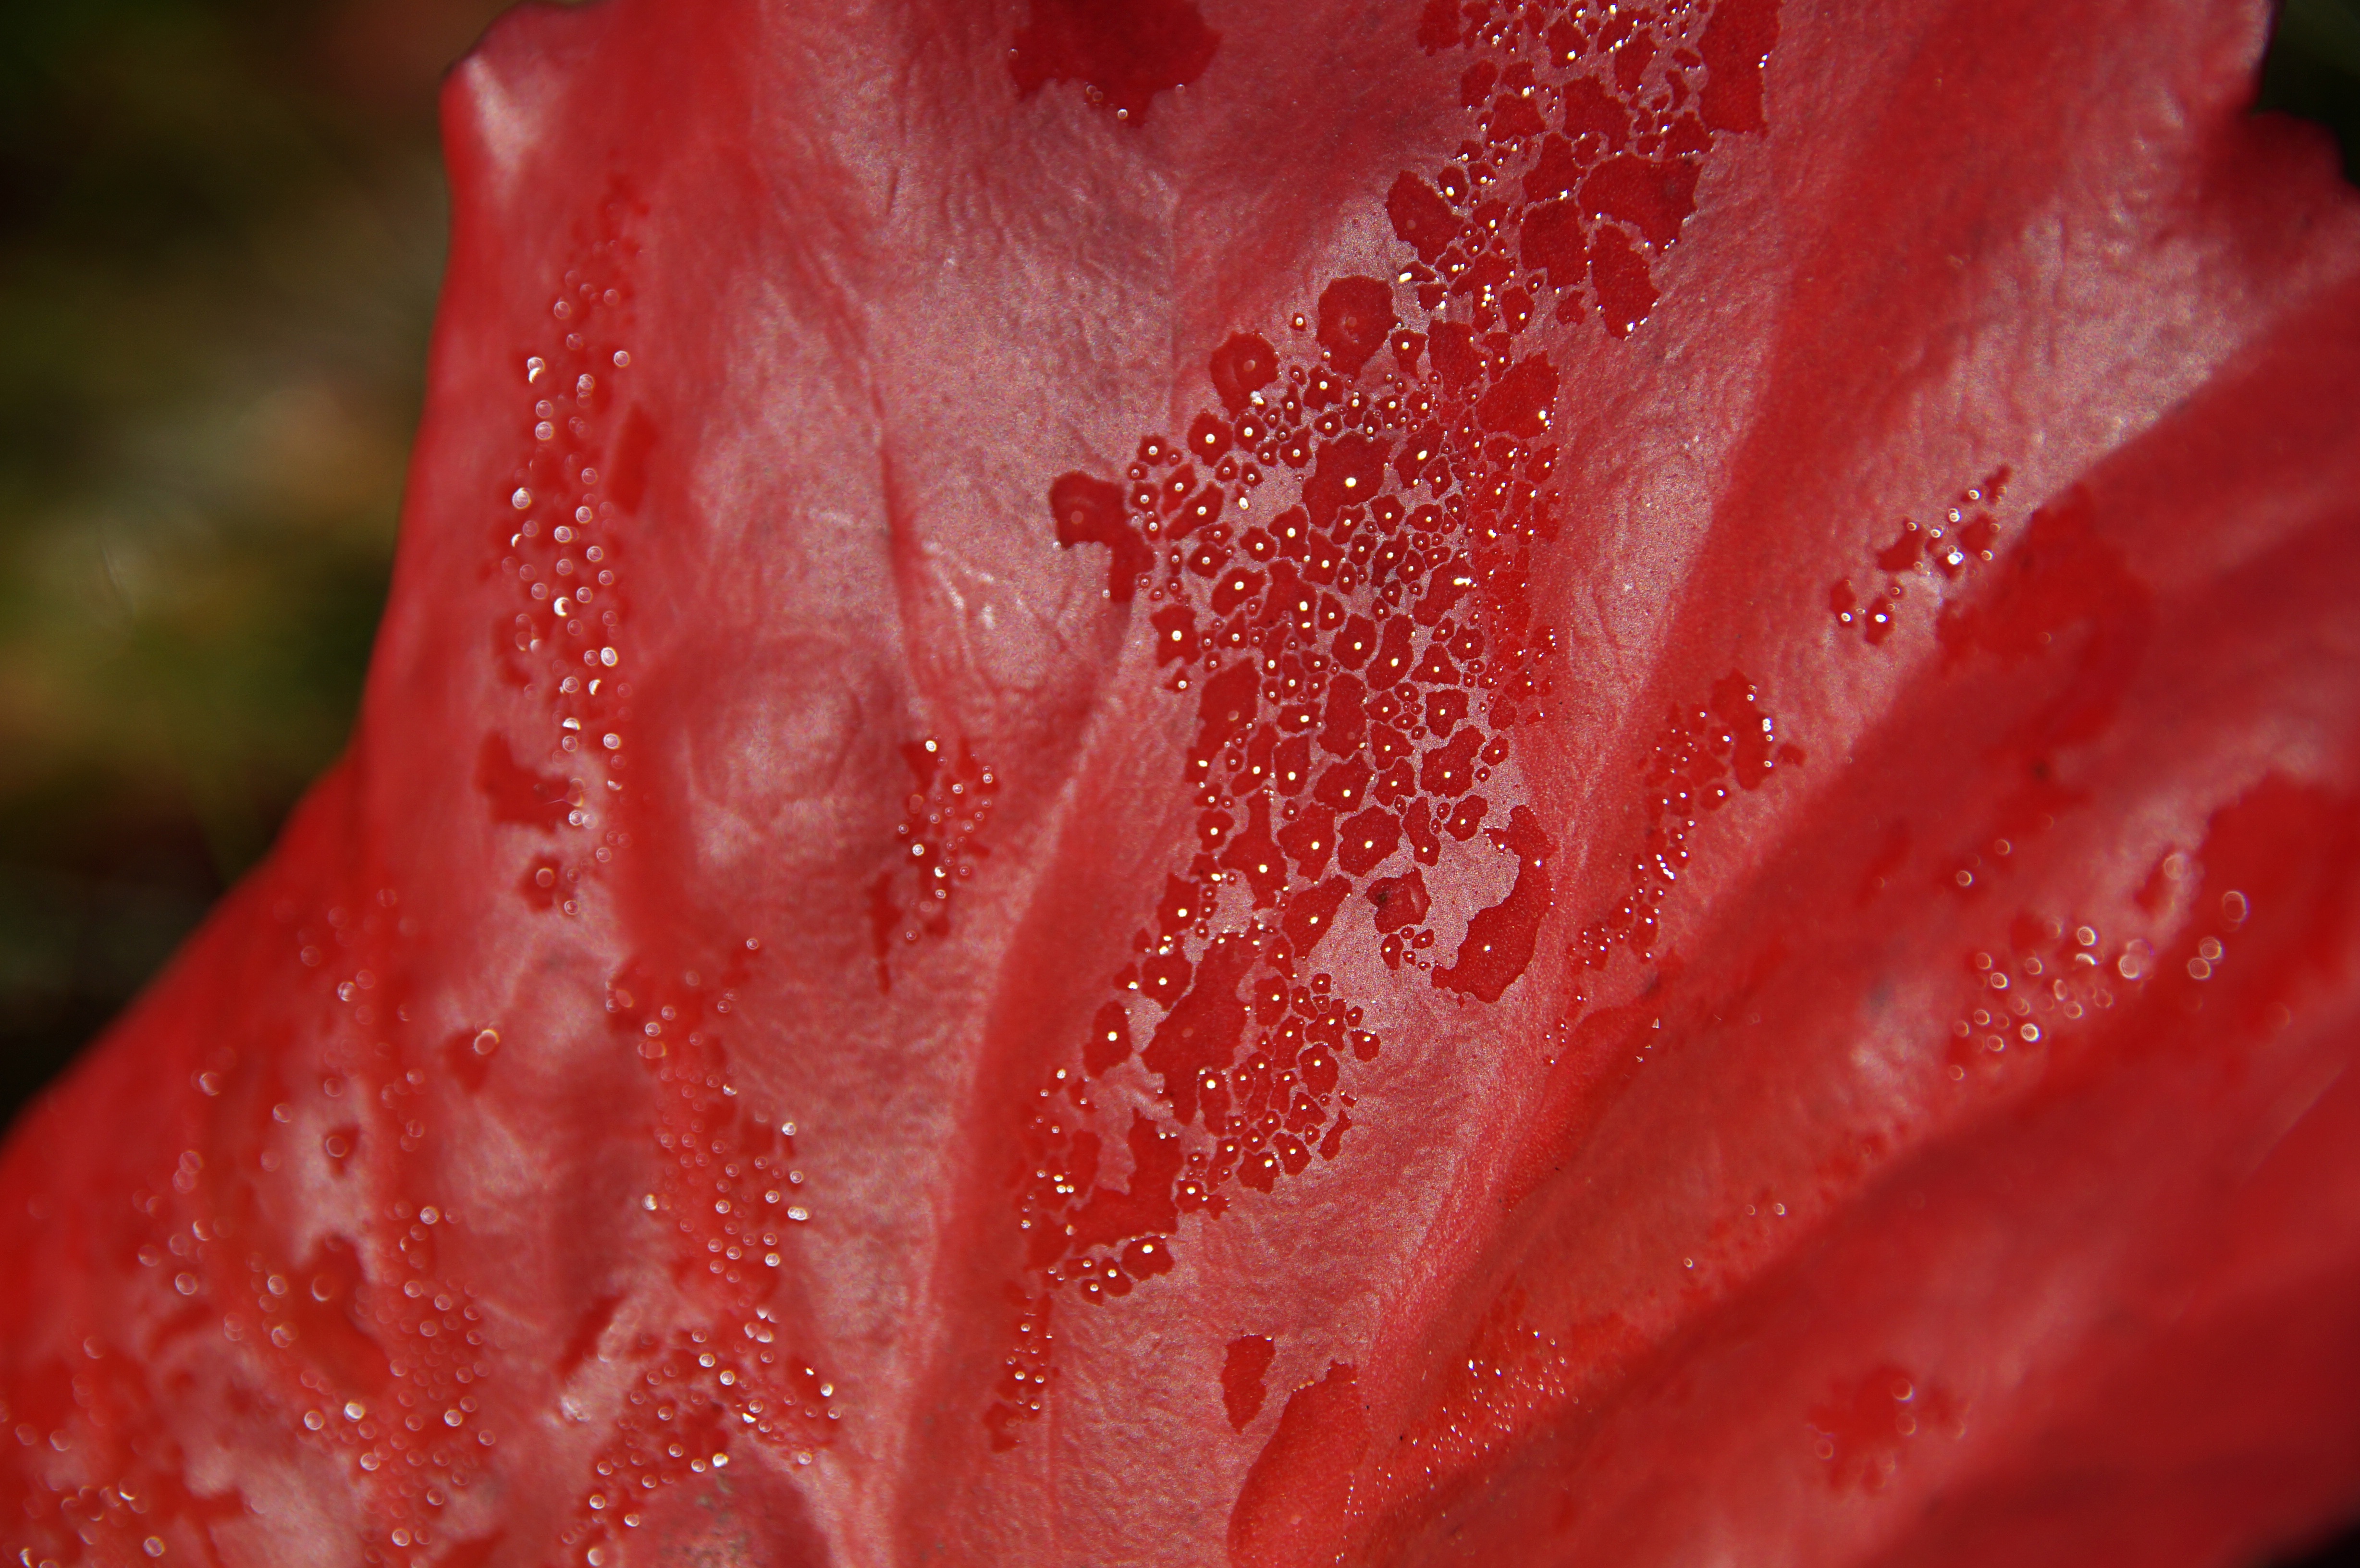
nature, dew, plant, leaf, flower, petal, red, garden, pink, close, flora, close up, drop of water, moisture, macro photography, flowering plant, plant stem, land plant